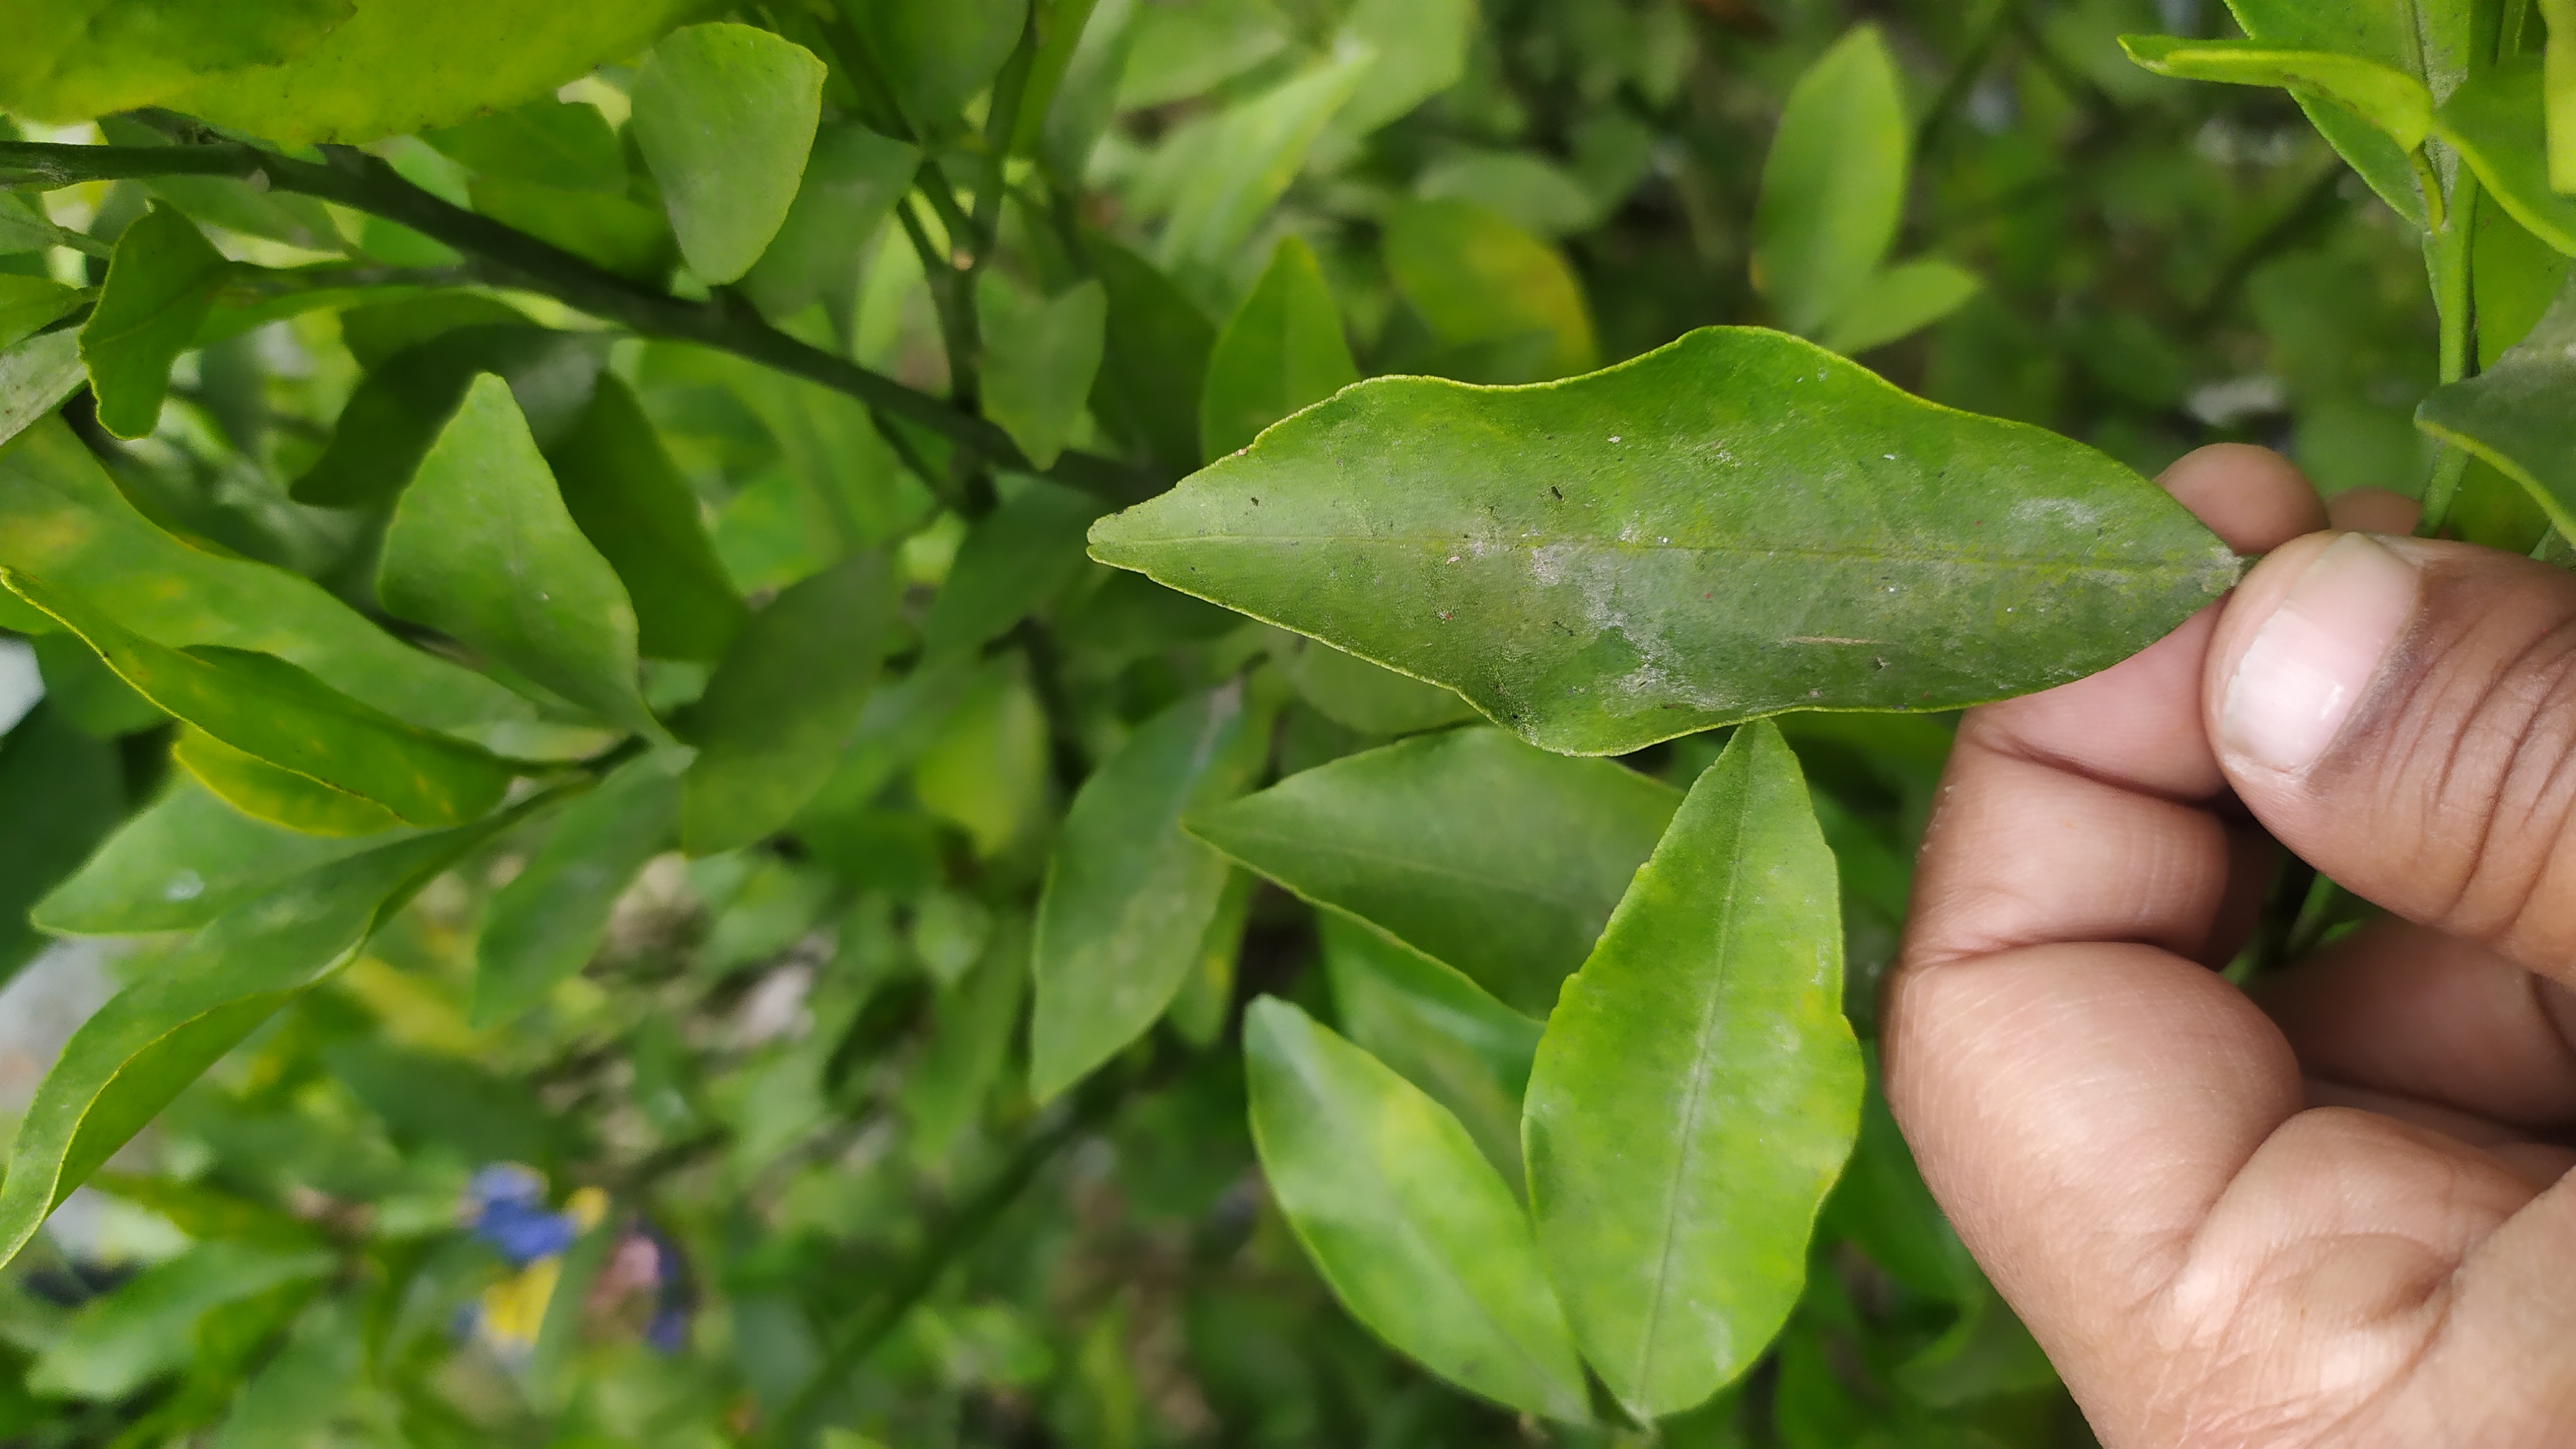
Mandarin leaf variety: Darjeling